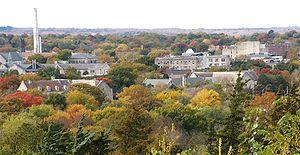
L'université d'État du Kansas est une institution d'enseignement supérieur localisée à Manhattan, Kansas aux États-Unis d'Amérique. Kansas State compte officiellement 23 141 étudiants pour la période 2006-2007.